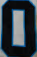
Number: 0